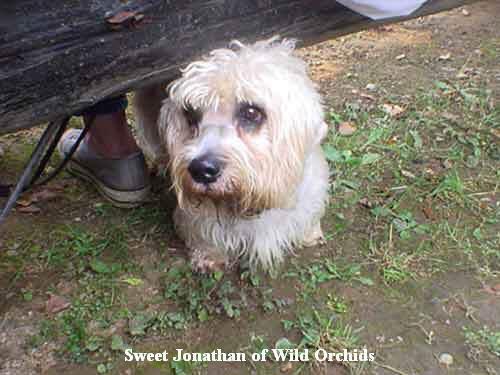
Dandie_Dinmont